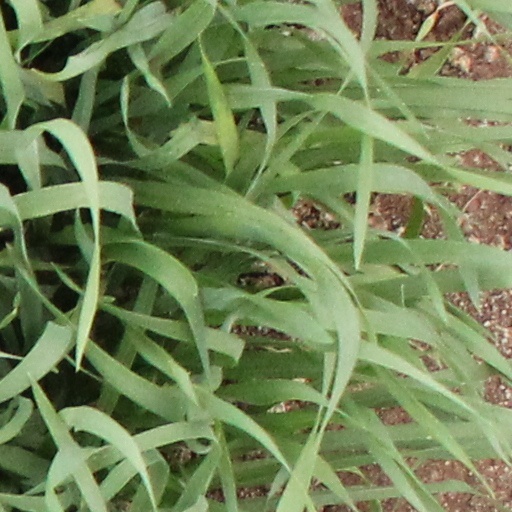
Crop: wheat